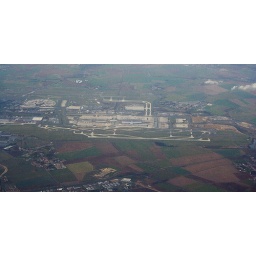
The plane finally turned around and after a while we passed Charles de Gaulle airport. Headed home at last.